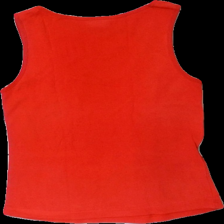
View: back
Type: Tank top
Category: Ladies
Brand: Not in the list
Brand text on label: Clique
Colors: Red
Material: 100% cotton
Cut: Regular, C-collar
Size: 40
Season: All
Price range: <50
Recommended usage: Reuse
Comment: detergent smell, washed out